STED microscopy

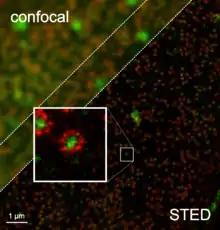
Comparison of confocal microscopy and STED microscopy. This shows the improved resolution of STED microscopy over traditional techniques.

STED functions by depleting fluorescence in specific regions of the sample while leaving a center focal spot active to emit fluorescence. This focal area can be engineered by altering the properties of the pupil plane of the objective lens. The most common early example of these diffractive optical elements, or DOEs, is a torus shape used in two-dimensional lateral confinement shown below. The red zone is depleted, while the green spot is left active. This DOE is generated by a circular polarization of the depletion laser, combined with an optical vortex. The lateral resolution of this DOE is typically between 30 and 80 nm. However, values down to 2.4 nm have been reported. Using different DOEs, axial resolution on the order of 100 nm has been demonstrated. A modified Abbe's equation describes this sub diffraction resolution as: